Nucleariid

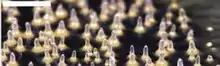
The nucleariid "Fonticula alba" developing into sorocarps. Scale bar: 1 mm.

Nucleariids are among the closest relatives of fungi, together forming the clade Holomycota. This clade is, in turn, closely related to Holozoa, the clade containing animals and their closest protist relatives. Together, they form the clade Opisthokonta. After animals and fungi, nucleariids include the third known occurrence of multicellularity among opisthokonts: the species "Fonticula alba", a type of slime mold, capable of aggregative multicellular fruiting that develops sorocarps (stalks with masses of spores) for dispersal. The existence of "Fonticula alba" suggests that opisthokonts have a great propensity toward multicellularity.